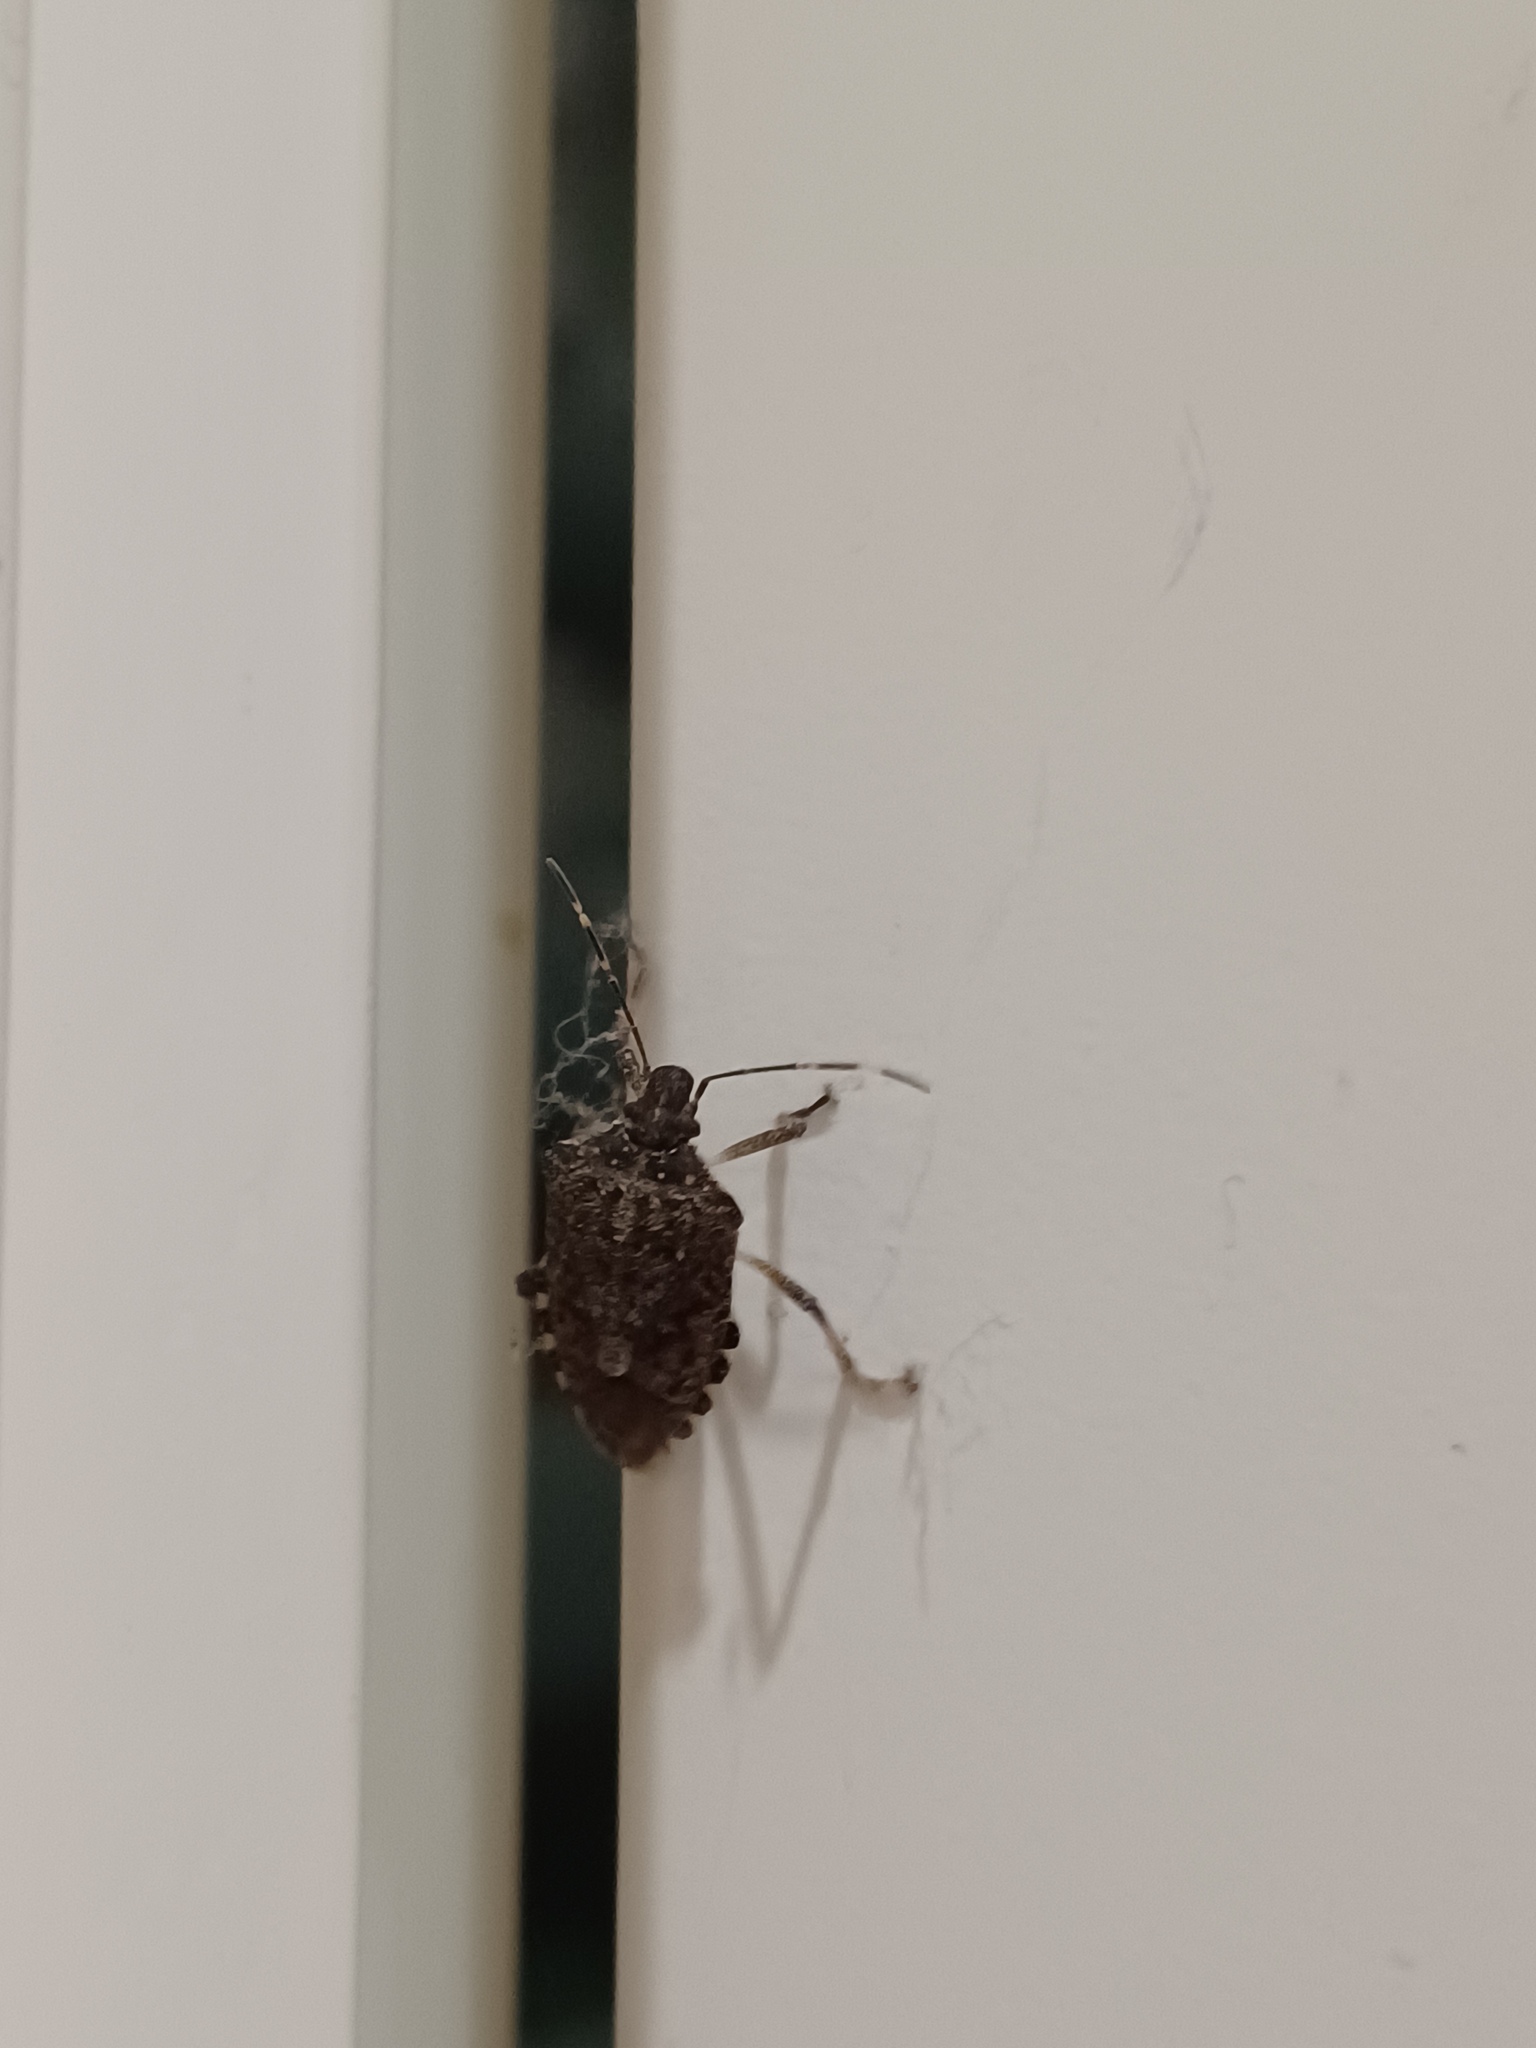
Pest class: stink_bug